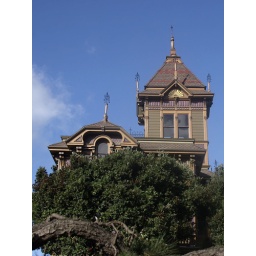
Gorgeous house guarded by a very large tree